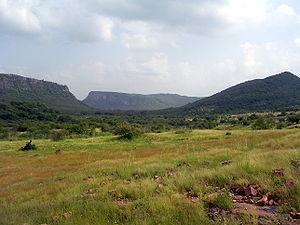
Le Rajasthan est un État du nord-ouest de l'Inde. Sa capitale est Jaipur.